GT4 (Bremen)

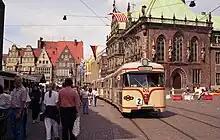
GT4 train from Bremer Wagonbau in original colours in front of the city hall of Bremen

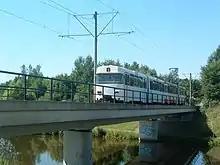
GT4/GB4-train from Wegmann & Co.

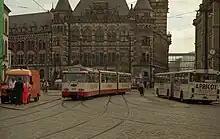
GT6 car derived from a Wegmann GT4

The Bremish GT4 is a GT4 type tramcar that was built in two main versions from 1959 to the 1980s.